Church of Saint Francis of Assisi (São João del-Rei)

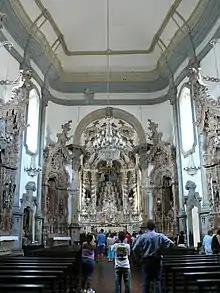
View from the inside of the church.

Unlike the apse, the altars of the nave were never gilded, and at some point were painted white. The ceiling of the nave was also not decorated, and only presents a central medallion in relief from which hangs a light fixture.